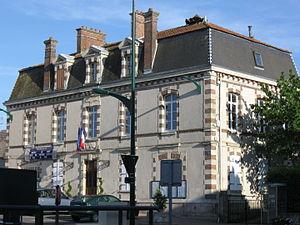
Mairie de Villiers-Saint-Georges. (Seine-et-Marne, région Île-de-France).
Villiers-Saint-Georges est une commune française située dans le département de Seine-et-Marne en région Île-de-France.